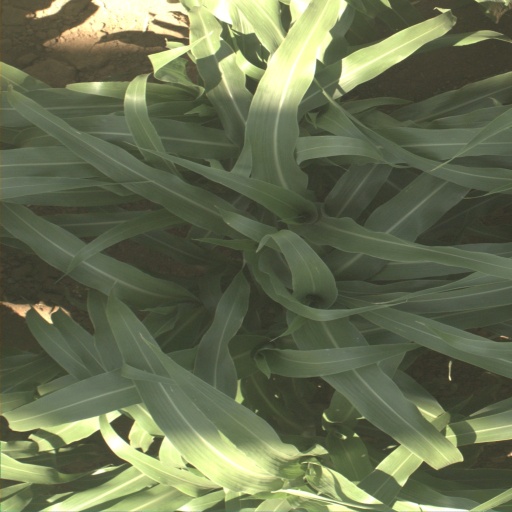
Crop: sorghum